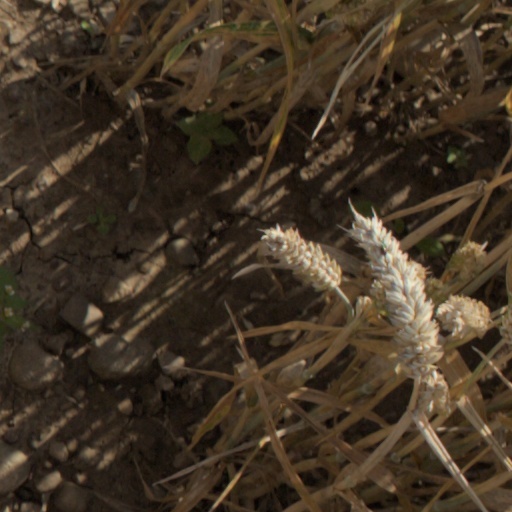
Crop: wheat